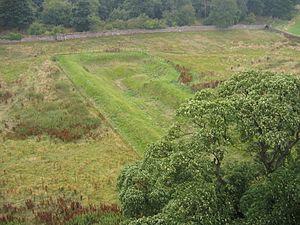
Le château de Craigmillar est un château en ruine se trouvant à Édimbourg, en Écosse. Il est situé à 4,8 km au sud-est du centre-ville, sur une petite colline au sud de la banlieue moderne de Craigmillar. Il fut commencé à la fin du XIVᵉ siècle par la famille Preston, barons de Craigmillar, et des ajouts furent faits aux XVᵉ et XVIᵉ siècles. En 1660, le château fut vendu à Sir John Gilmour, président de la juridiction civile suprême, qui procéda à des aménagements. Les Gilmour quittèrent Craigmillar au XVIIIᵉ siècle, et le château tomba en ruine. Il est maintenant entretenu par Historic Scotland.